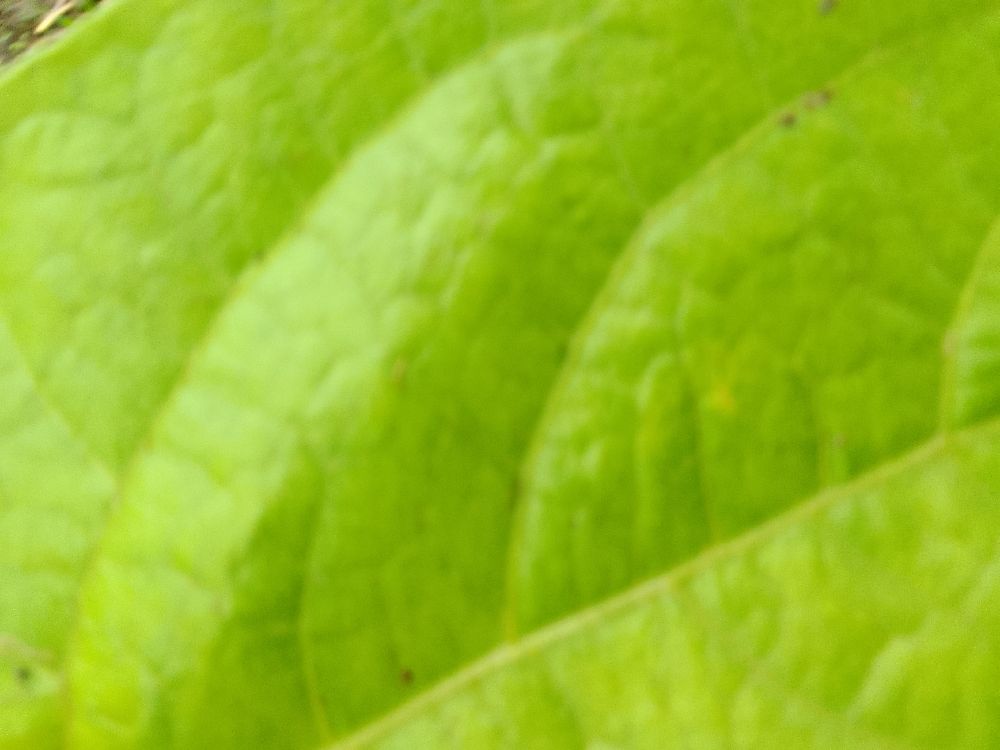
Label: healthy